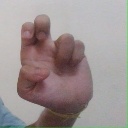
अक्षर: अ